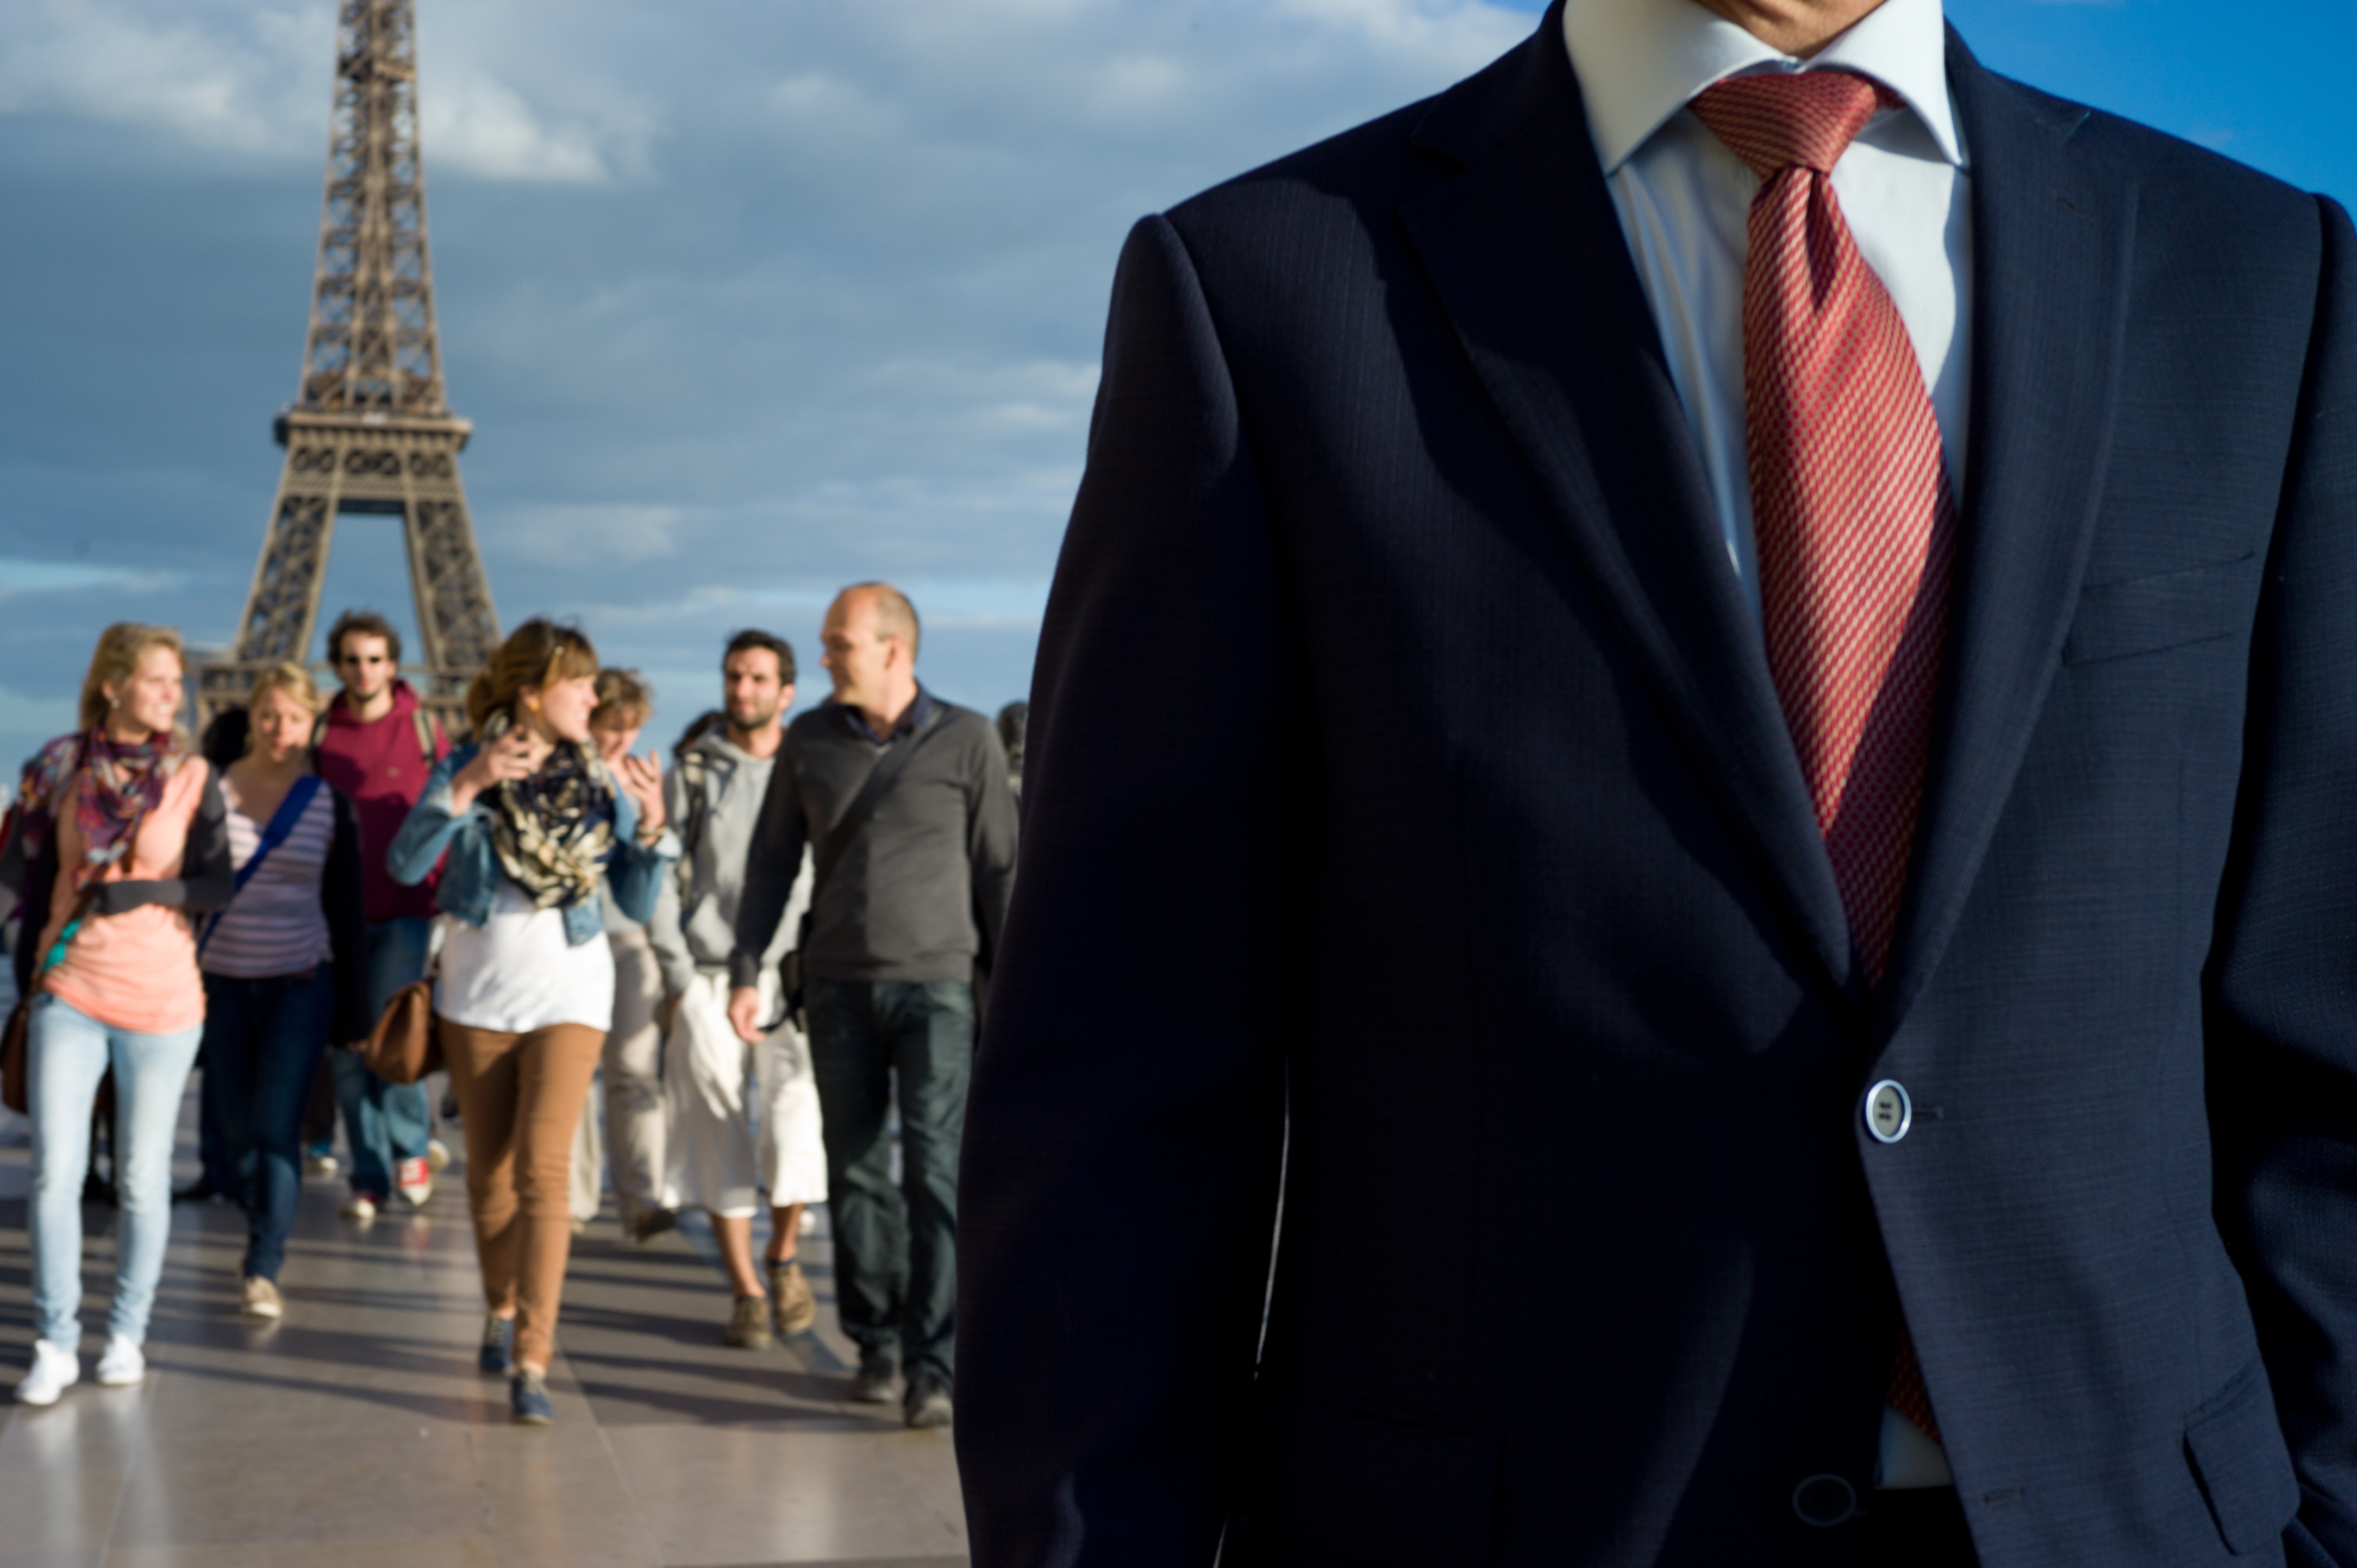
groom, formal wear